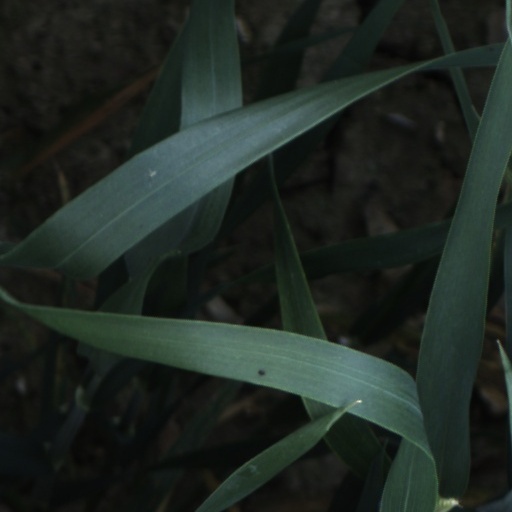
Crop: wheat